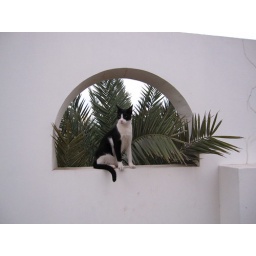
Dommie sitting in the window of the date garden